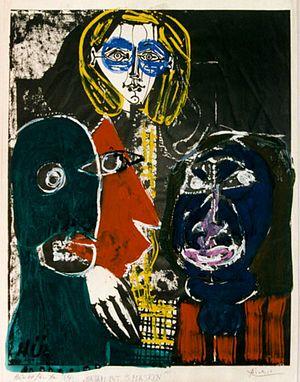
Irma Hünerfauth, également connue sous le nom de IRMAnipulations est une peintre, sculptrice et artiste d'objets allemande qui transforme les déchets de ferraille en sculptures, machines et objets d'art cinétique, se moquant de la société de consommation. Elle se rebelle contre l'académisme et suit les tendances radicales de l'art contemporain dans l'Allemagne de l'après-guerre. Son travail la relie aux artistes de la modernité d' après-guerre ainsi qu'aux artistes du Nouveau réalisme, comme Niki de Saint-Phalle, Jean Tinguely, Arman ou Daniel Spoerri.